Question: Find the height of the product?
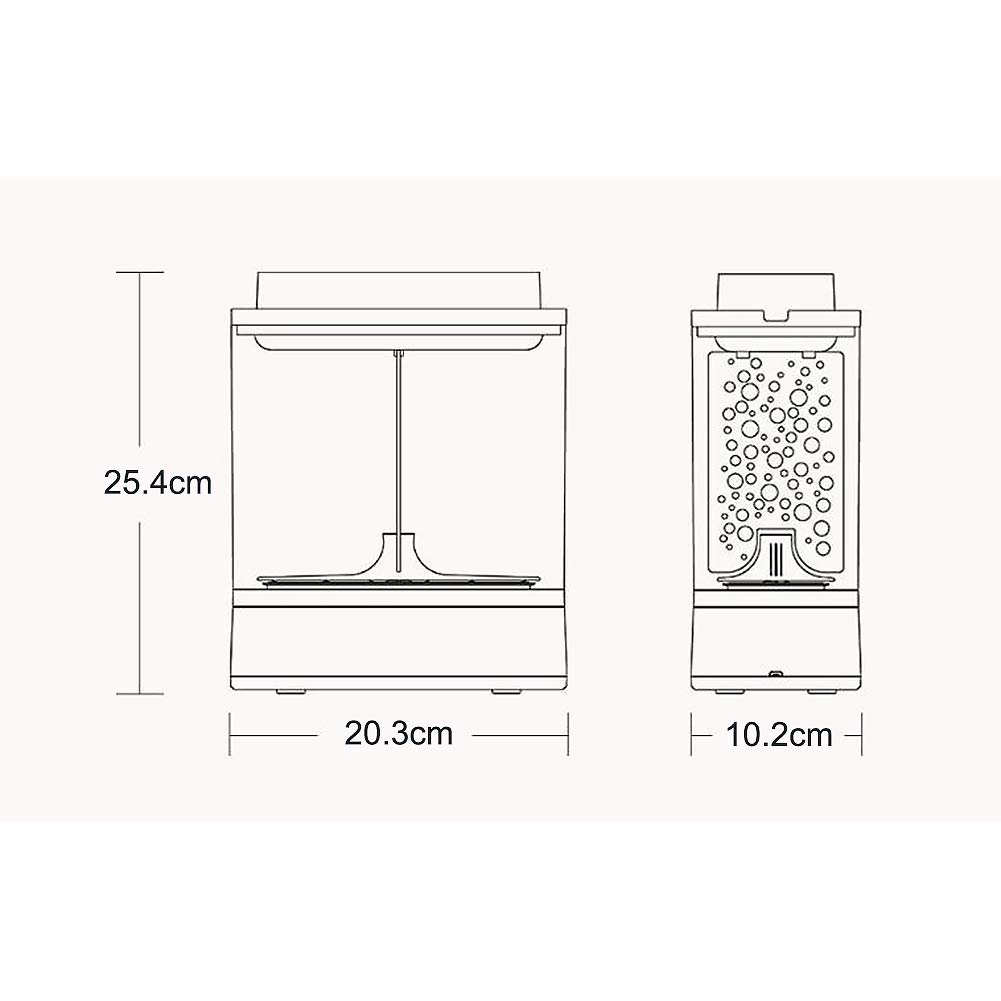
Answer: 25.4 centimetre